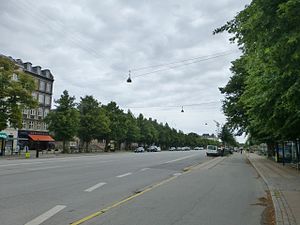
Dag Hammarskjölds Allé
Dag Hammarskjölds Alle set fra Lille Triangel mod Østerport.
Dag Hammarskjölds Allé er en gade på Østerbro i København, der går fra Østerport Station til Lille Triangel. Gaden fik sit nuværende navn i 1962 efter FN's generalsekretær Dag Hammarskjölds død året før. Før 1962 var denne strækning del af Østerbrogade. På denne brede strækning findes allétræer, der vidner om, at dette var indfaldsvejen til Østerport, da København endnu var omgivet af volde. Alléen var blevet plantet på initiativ af general Ernst Peymann i 1787.